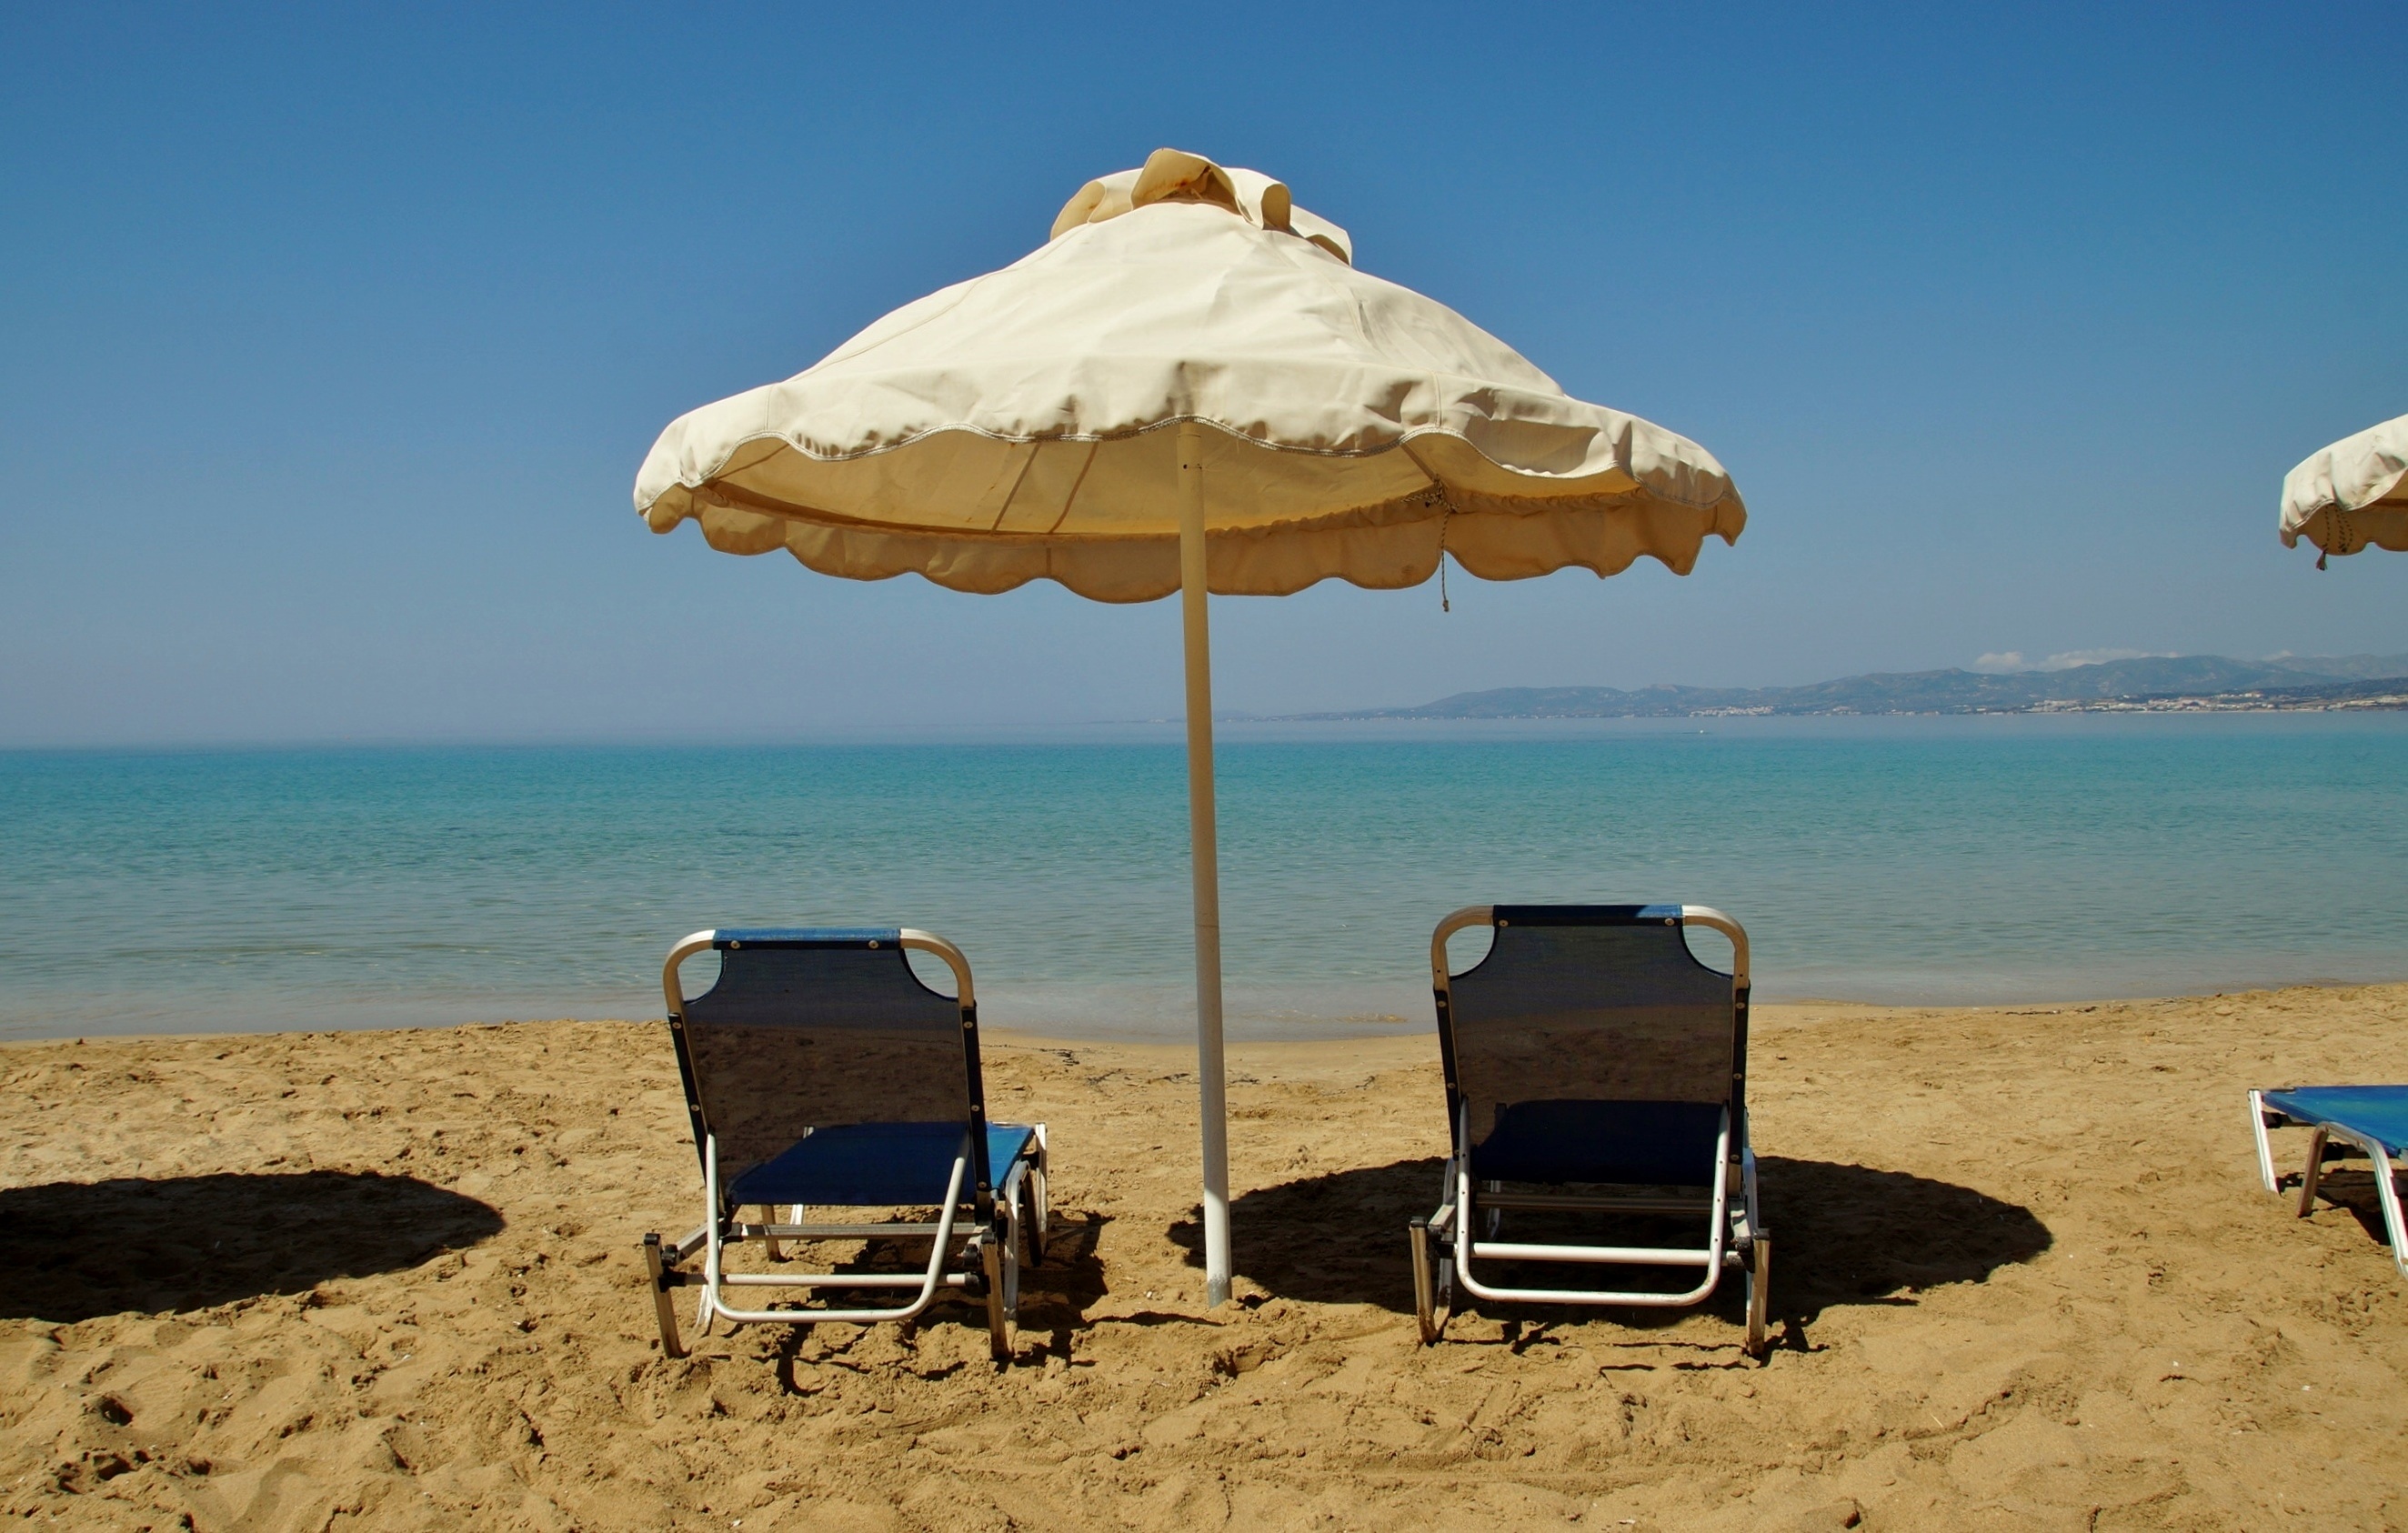
beach, landscape, sea, coast, sand, ocean, sun, shore, summer, vacation, umbrella, material, body of water, sun lounger, holidays, parasol, cape, natural environment